City of Whitehorse

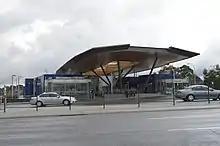
Picture of Nunawading railway station exterior, taken from across Springvale Road in May 2014.

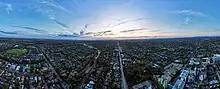
Aerial panorama of Whitehorse LGA facing west towards the Melbourne skyline. April 2023.

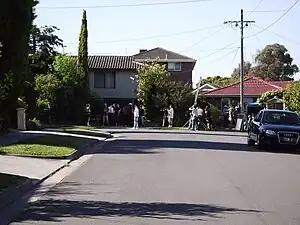
An episode of Neighbours being filmed at Pin Oak Court

Neighbours is filmed in Vermont South; Pin Oak Court is the real cul-de-sac that has doubled for Ramsay Street since 1985. All of the houses featured in the show are real and the residents allow "Neighbours" to shoot external scenes in their front and back yards and on occasions, in their garages. Owing to its association with the show, Pin Oak Court is popular with tourists. Interior scenes were filmed at Global Television studios in the adjacent suburb of Forest Hill.